Temple of Mercury

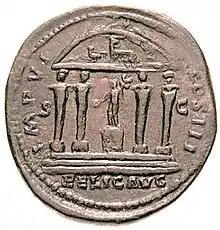
Sestertius of Marcus Aurelius from 172-173 CE

The Temple of Mercury was a sanctuary in Ancient Rome on the Aventine Hill, which was dedicated to the god Mercury.